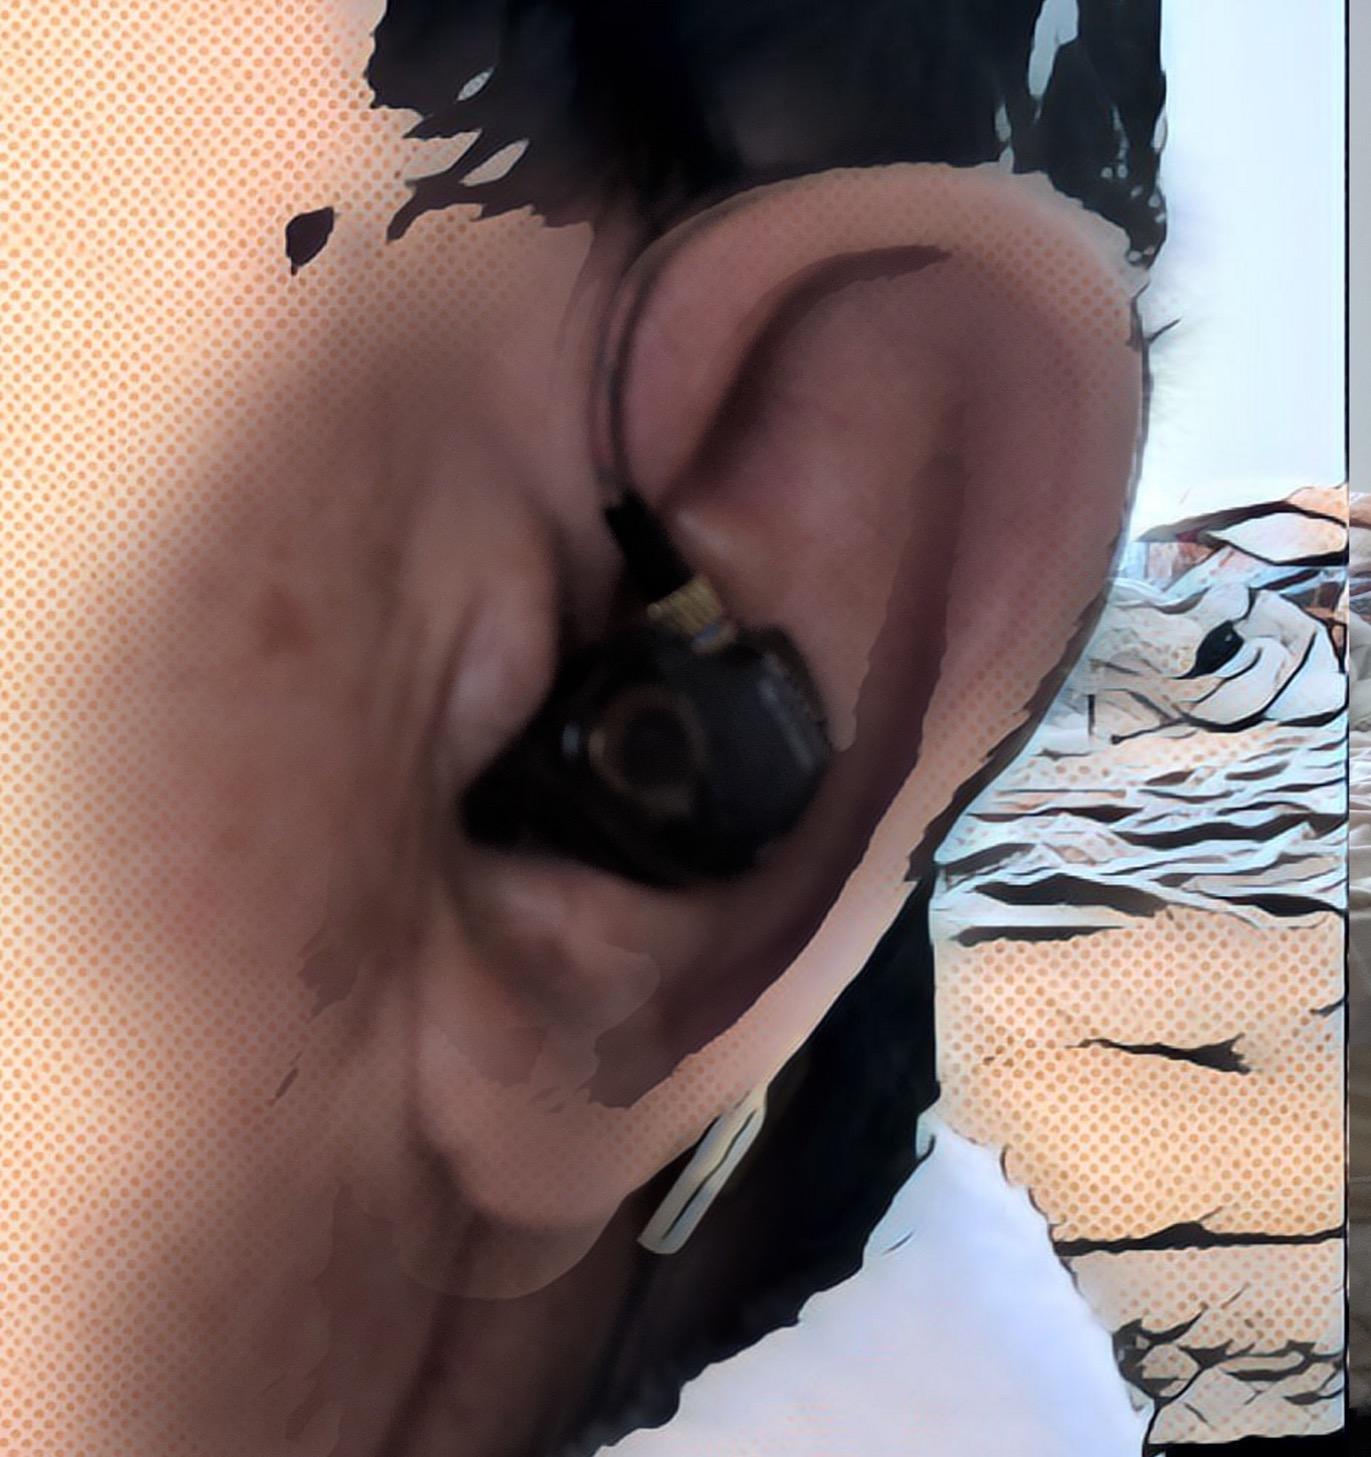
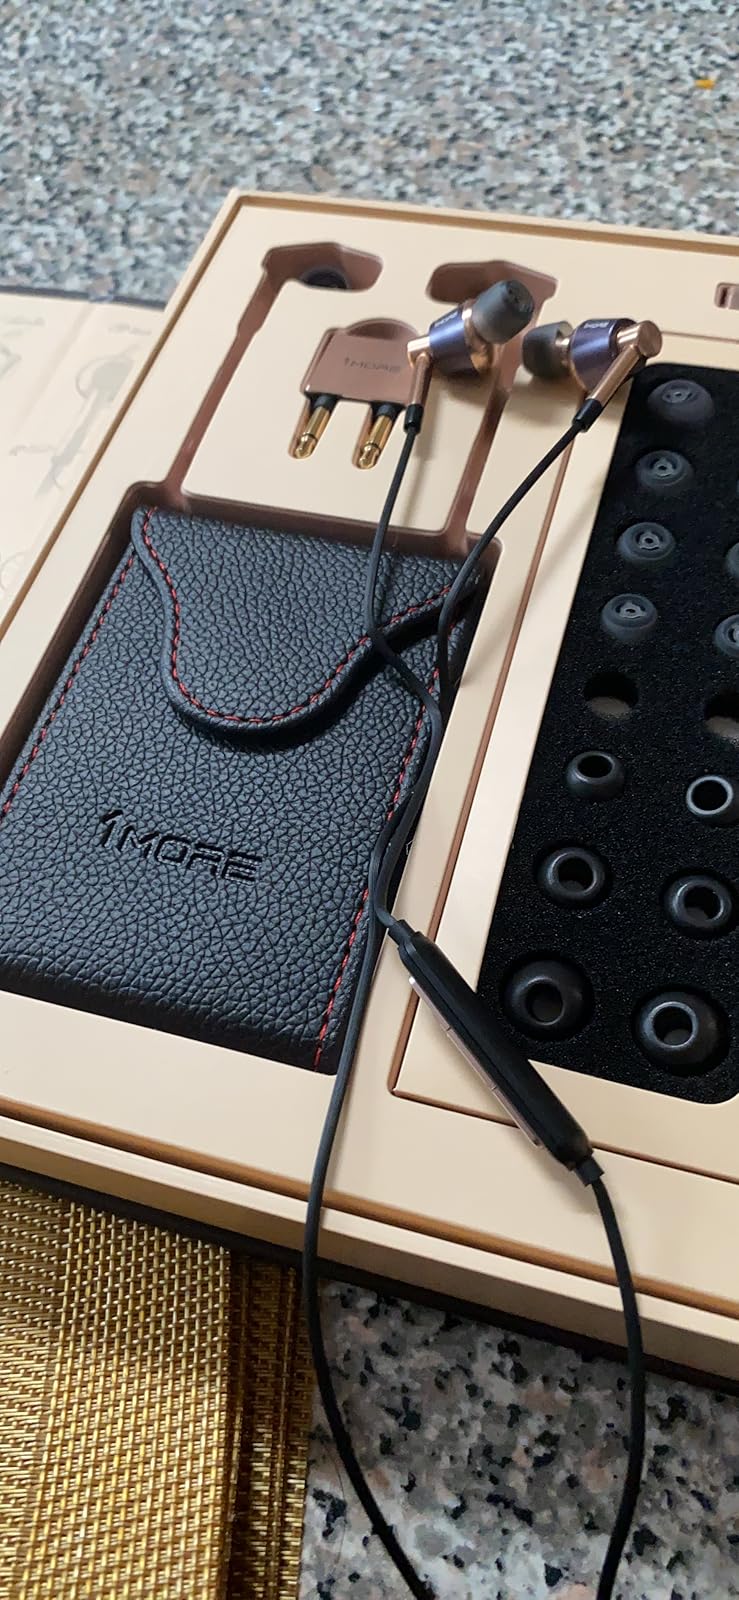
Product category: headphones
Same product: no